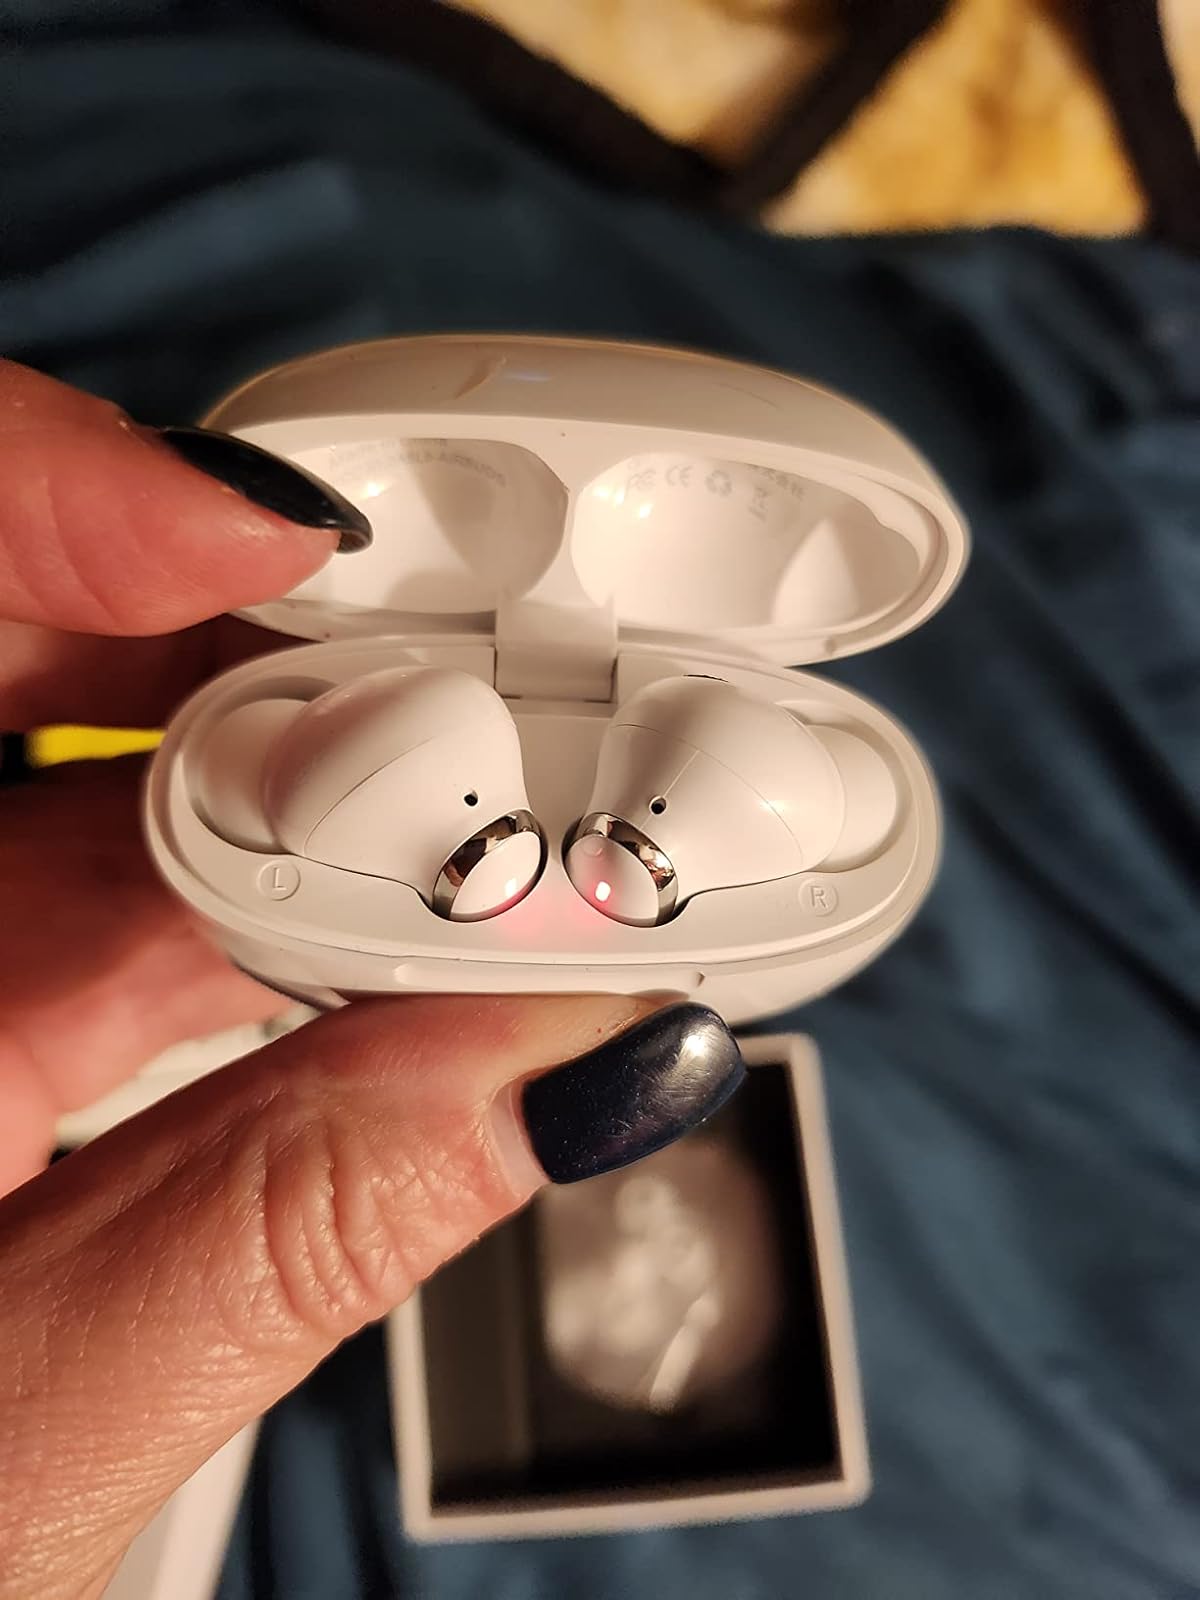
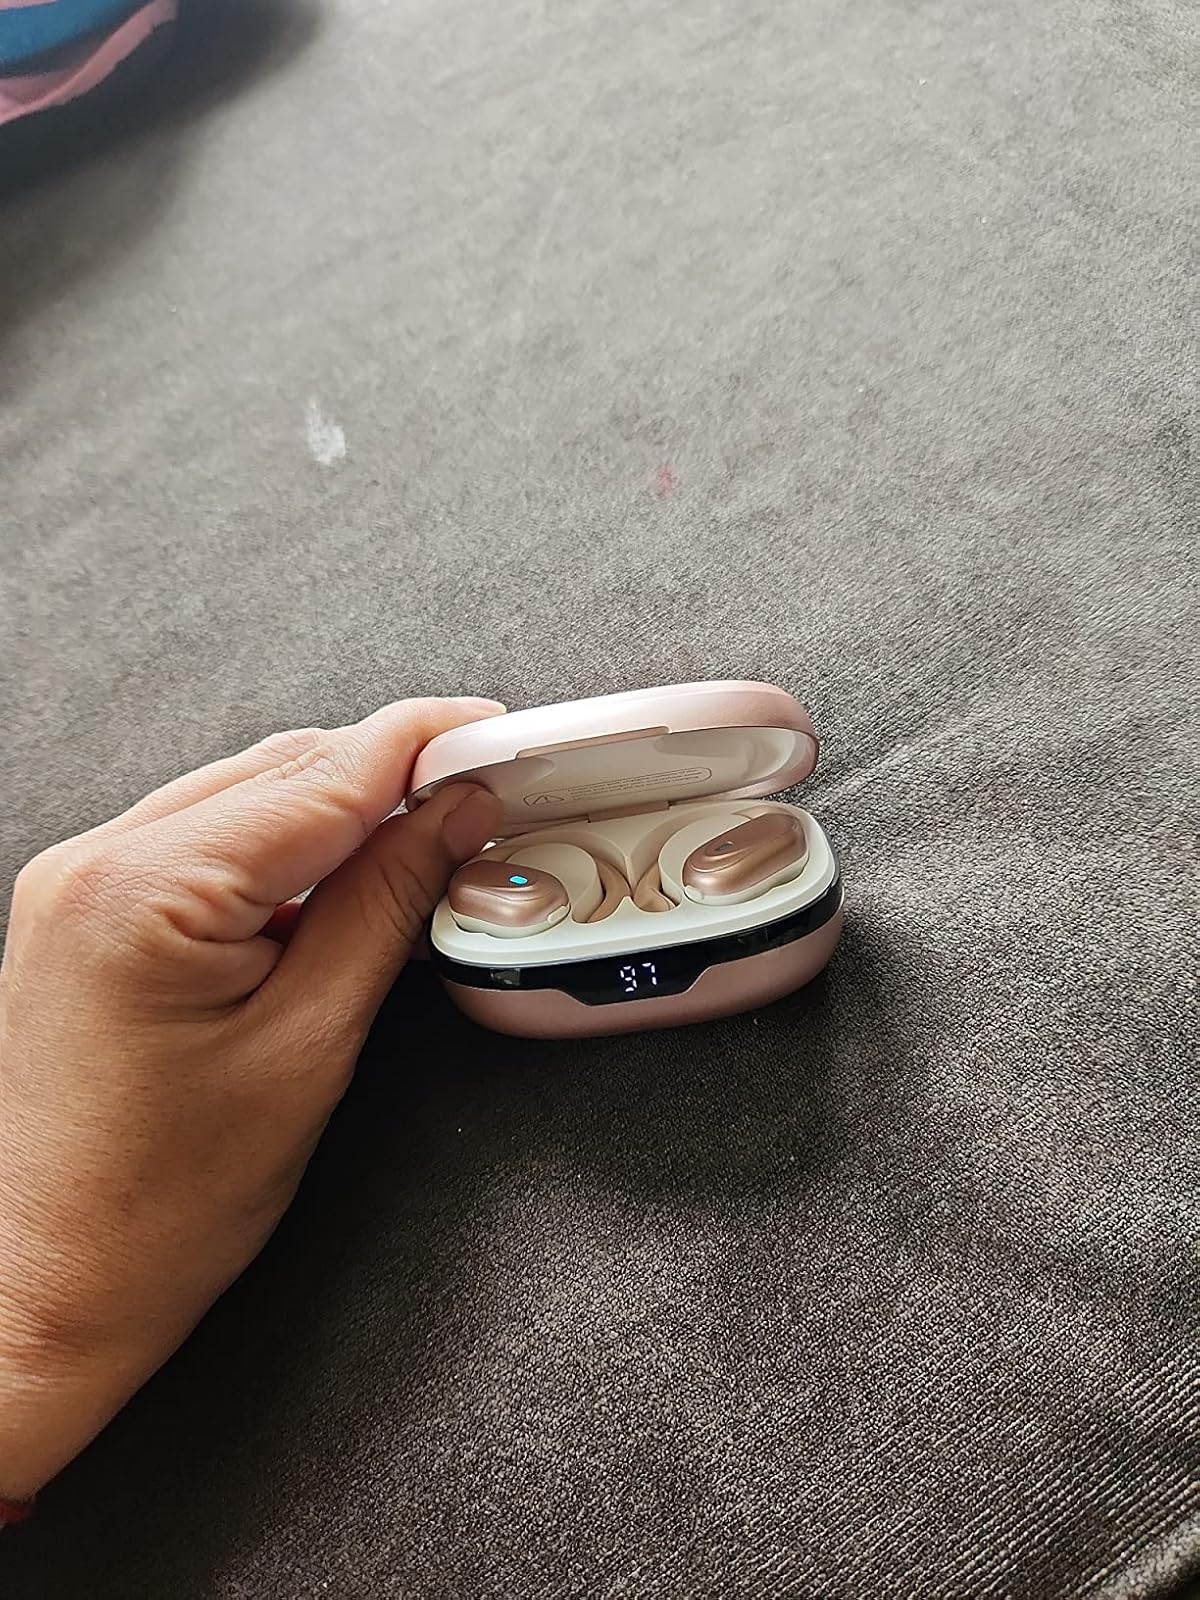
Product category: earbuds
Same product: no